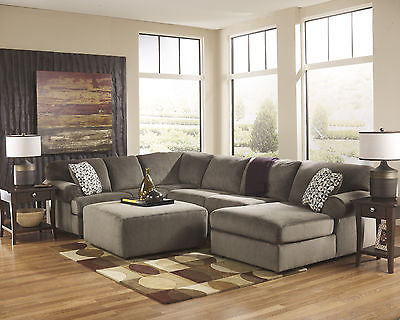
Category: sofa